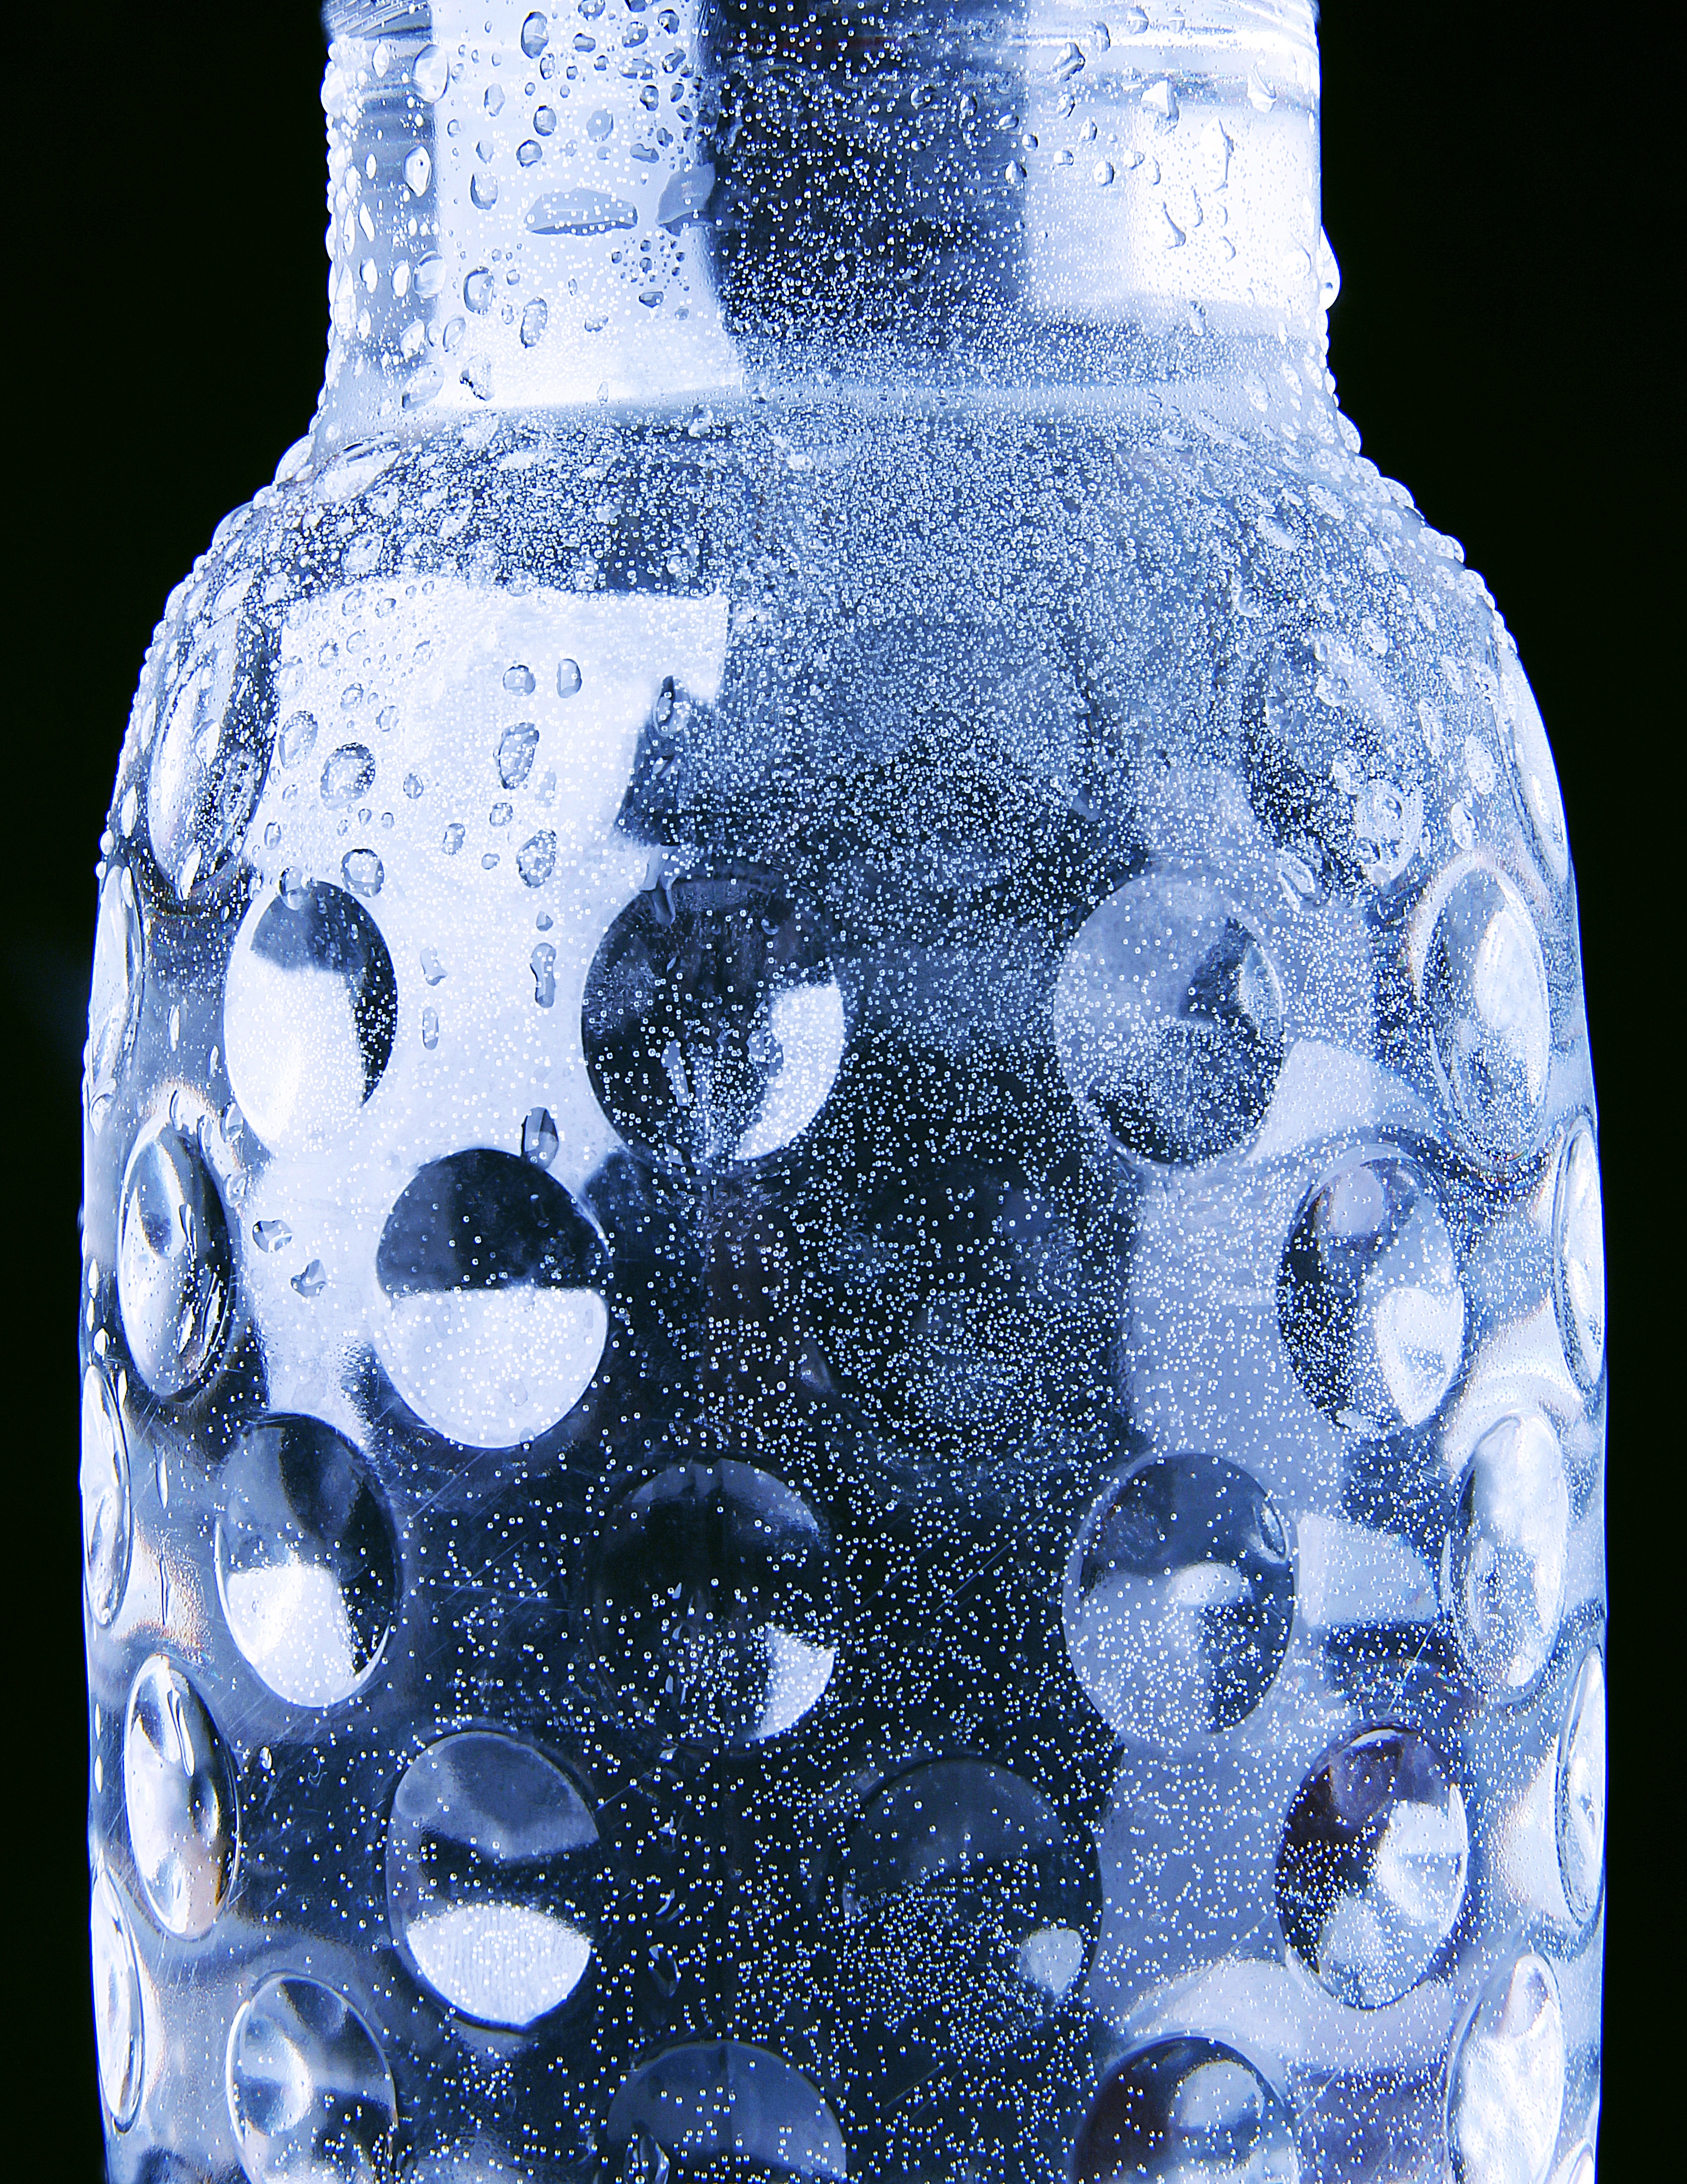
water, drop, glass, vase, macro, bottle, blue, material, drops, macro photography, cobalt blue, drinkware, blue and white porcelain